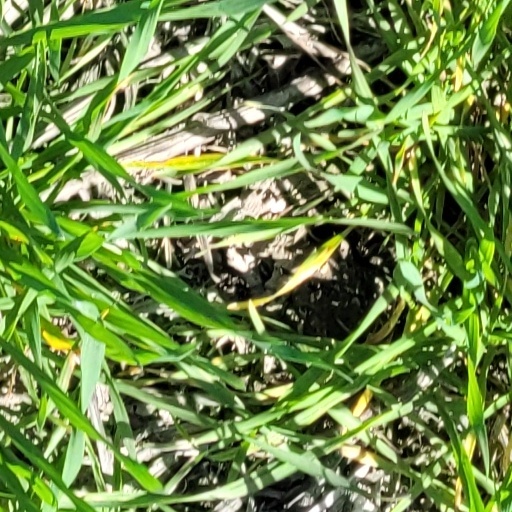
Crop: wheat